Maple Plain Library

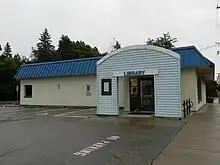
The library's facade

Maple Plain Library is a public Hennepin County library in Maple Plain, Minnesota.